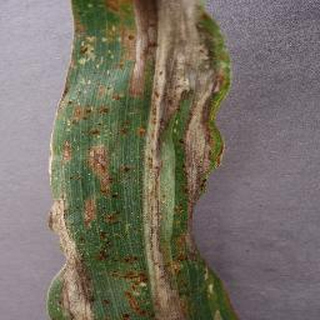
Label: corn_northern_leaf_blight